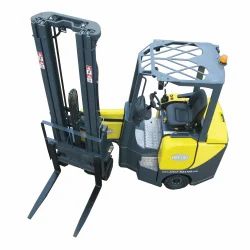
Label: AISLE_MASTER_ARTICULATED_FORKLIFT_TRUCK_RENTAL